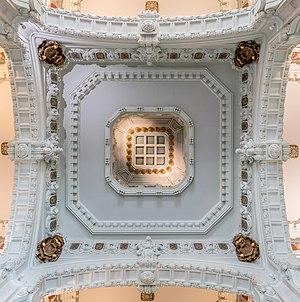
Le palais de Cybèle, appelé palais des Communications jusqu'en 2011, est un édifice public de la ville de Madrid, capitale de l'Espagne. Depuis 2007, il abrite le siège principal de la mairie.